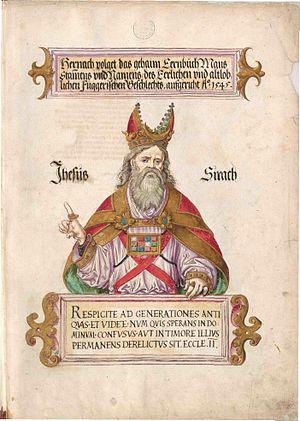
Ben Sira est un érudit juif qui écrivit au IIᵉ siècle avant J-C, vers -180, un des livres poétiques de l'Ancien Testament, le Siracide, appelé aussi Ecclésiastique.